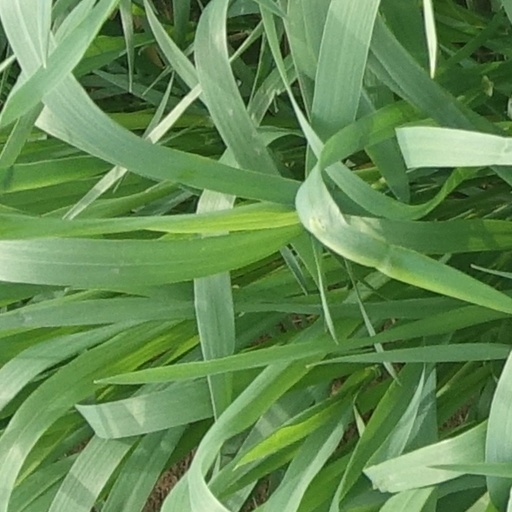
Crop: wheat